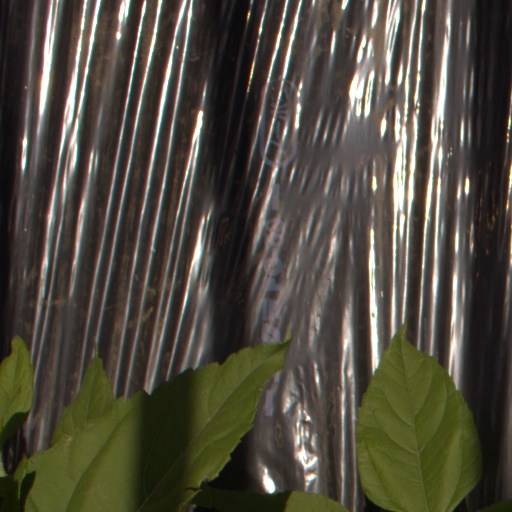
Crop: Jerusalem artichoke